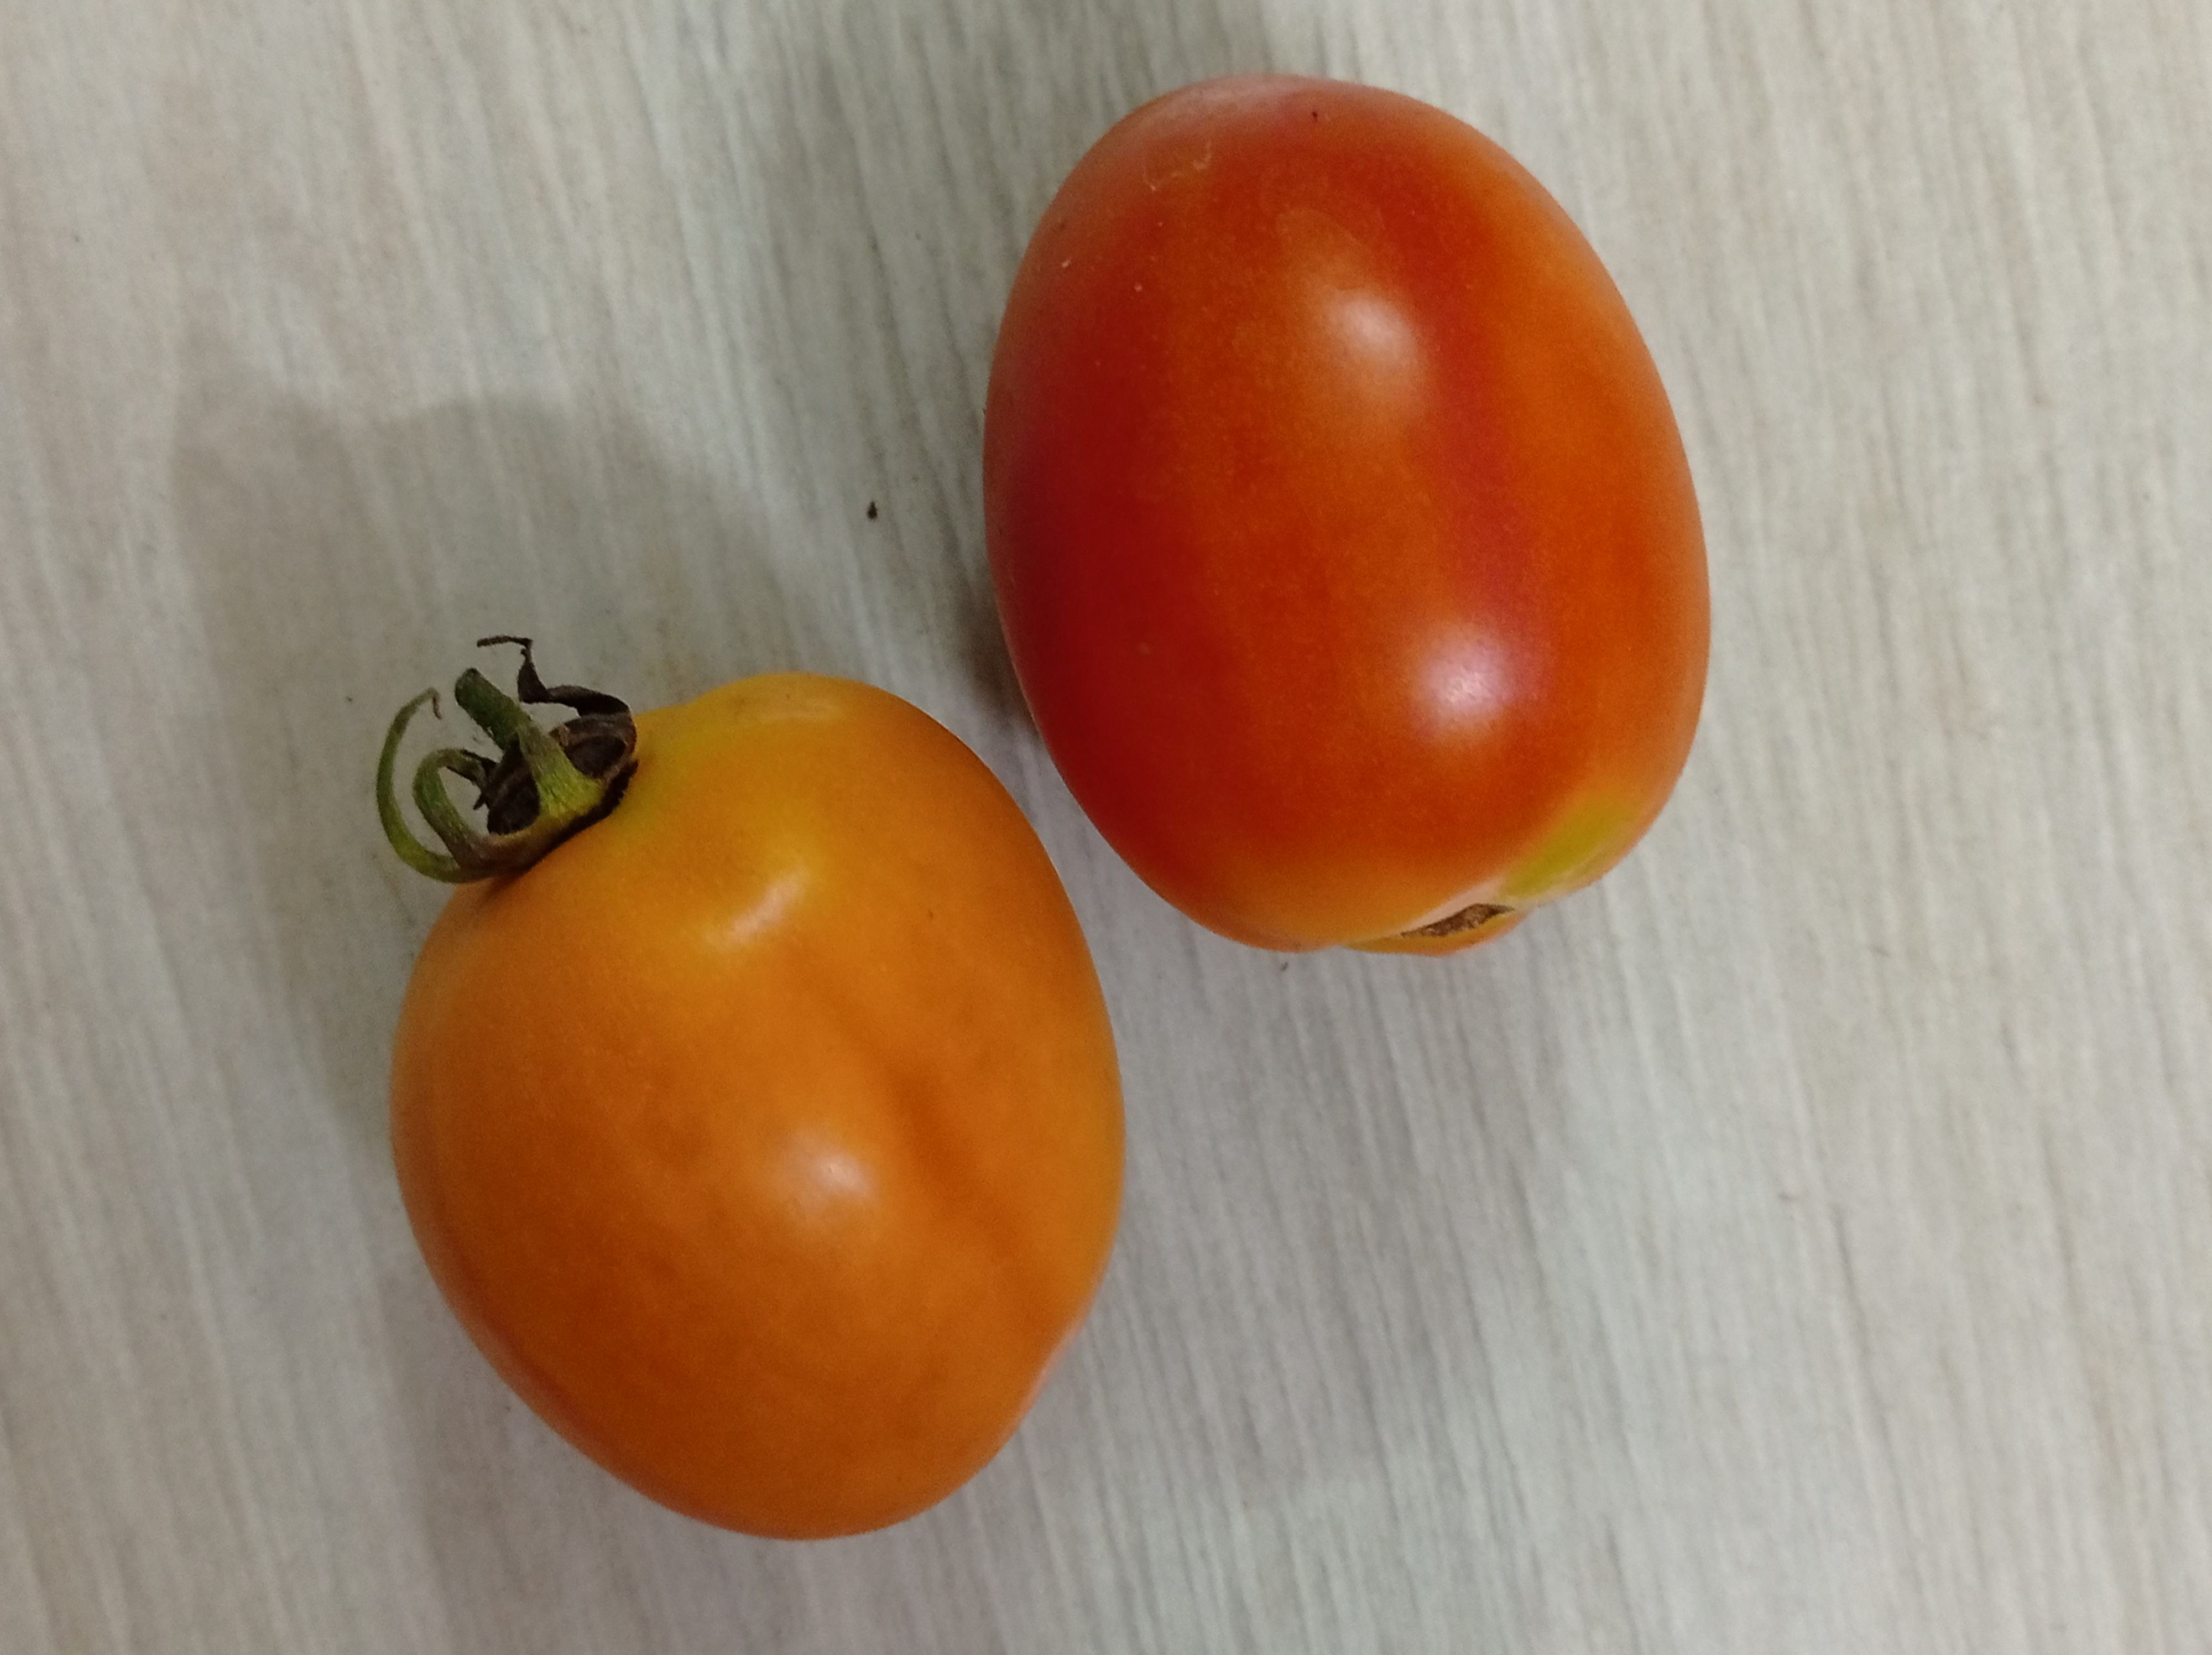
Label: Fresh